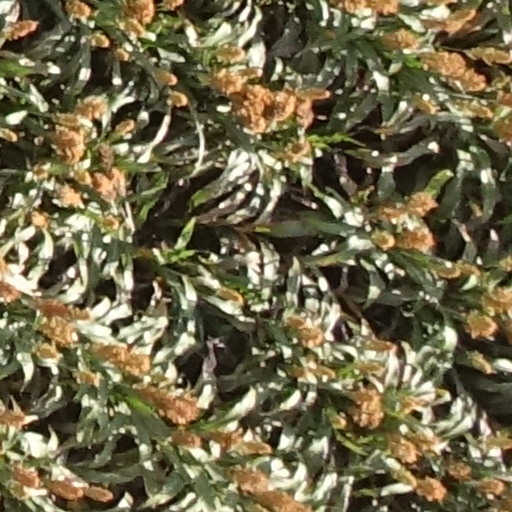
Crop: sorghum